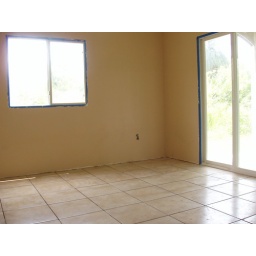
The floor in the master bedroom of the lower unit in Building A